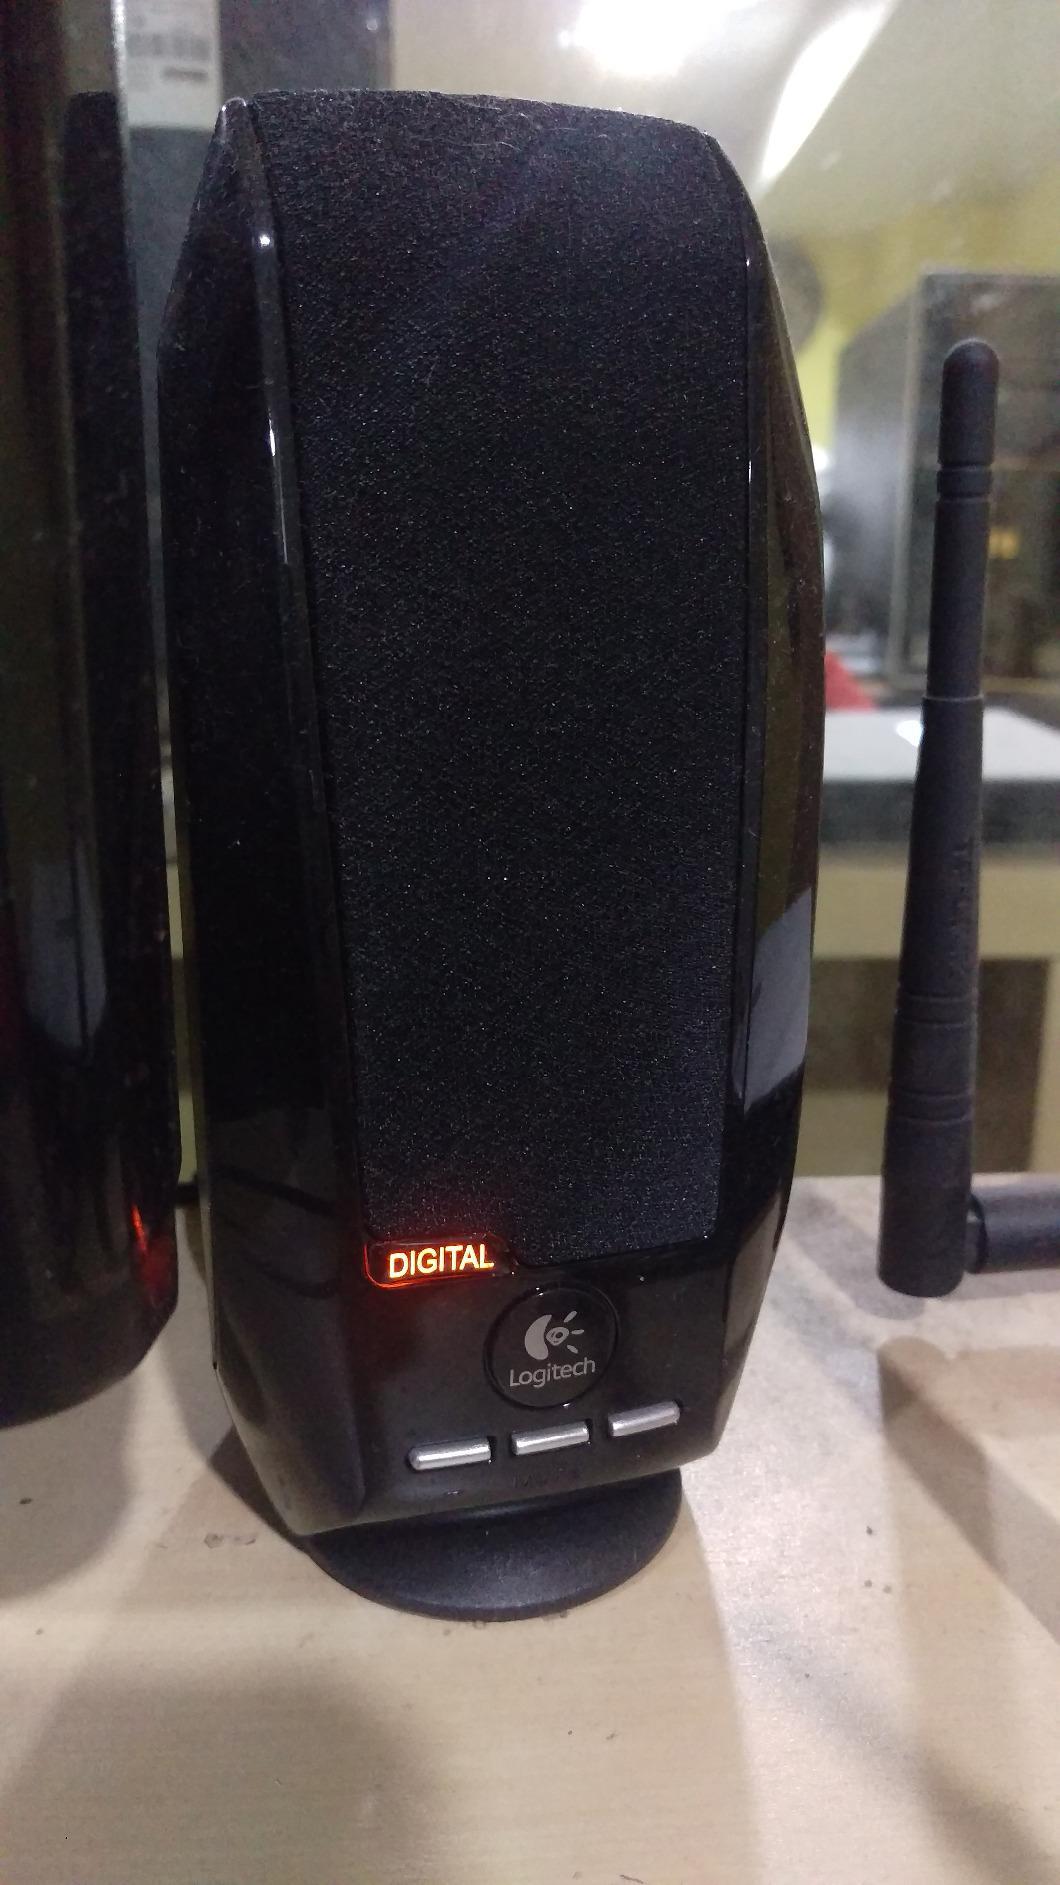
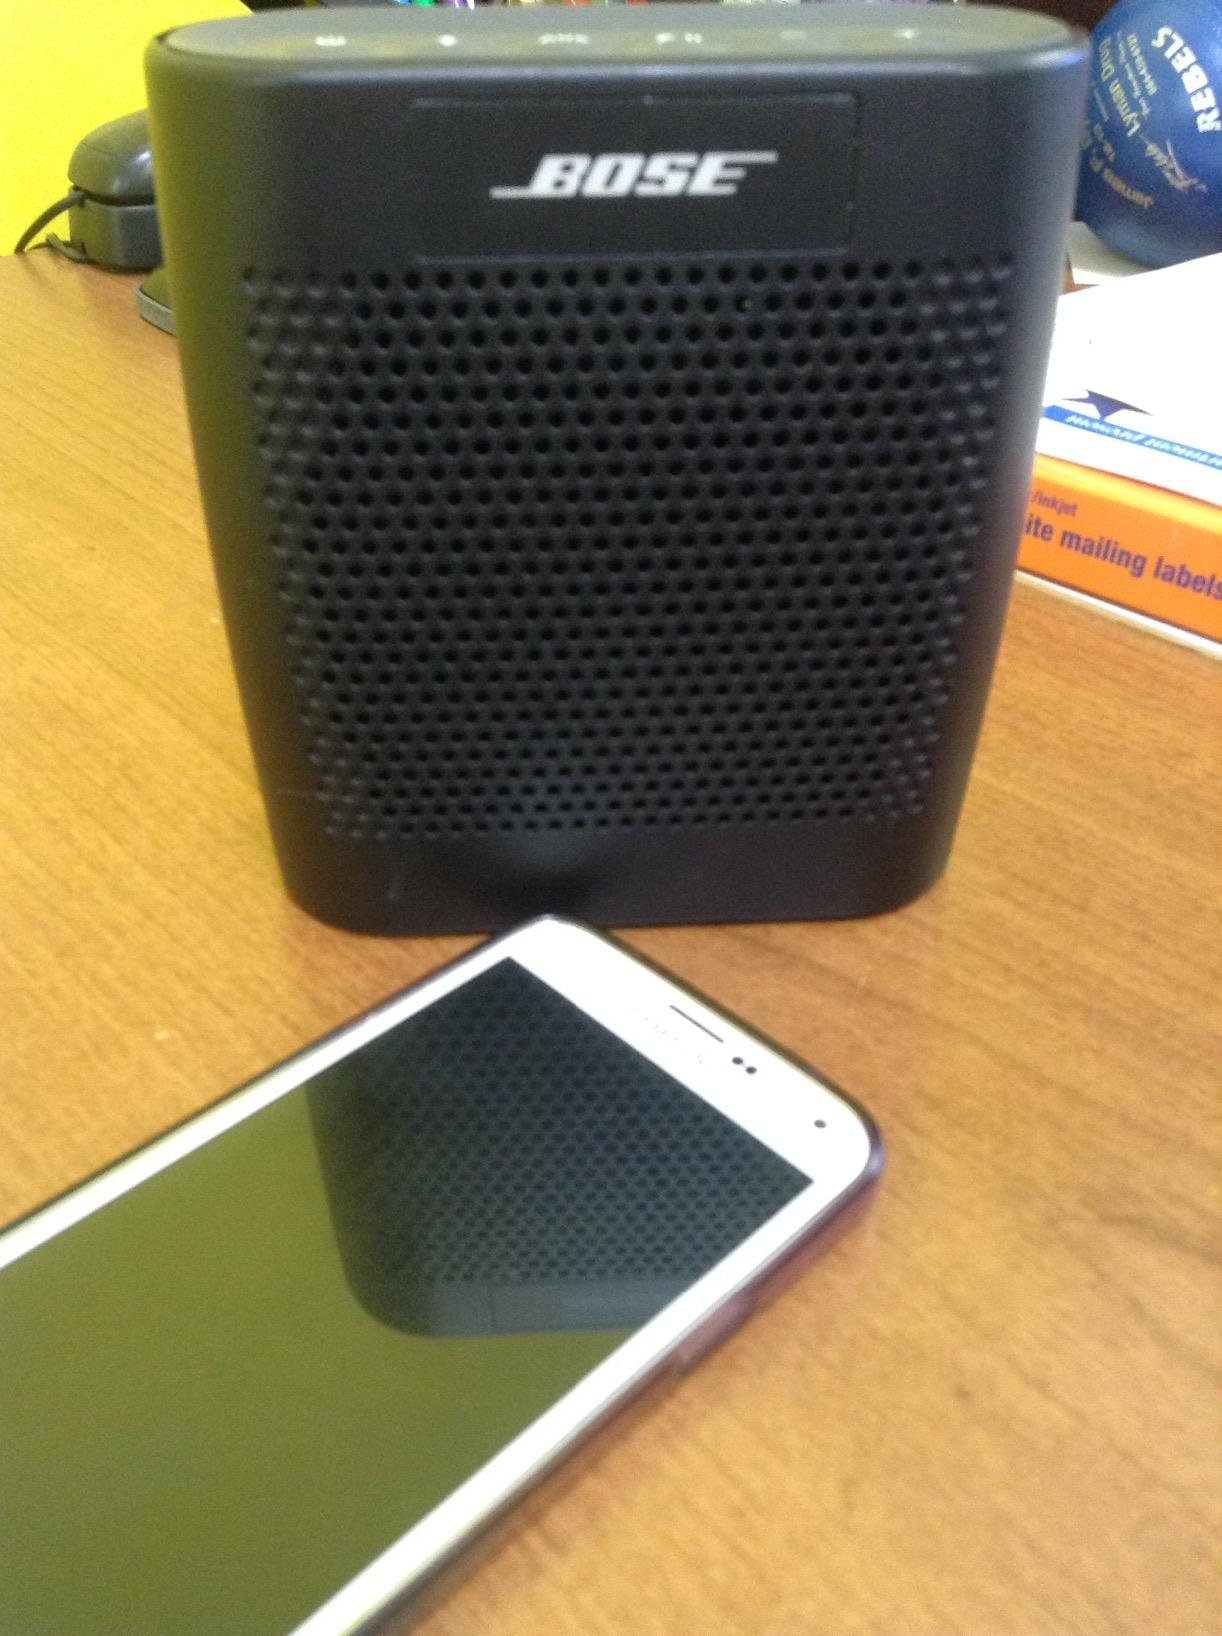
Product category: speaker
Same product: no